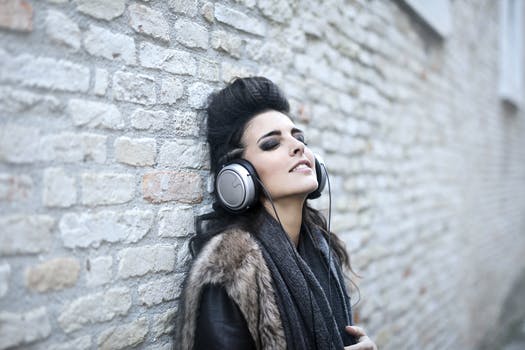
Label: No Watermark